Lillian (film)

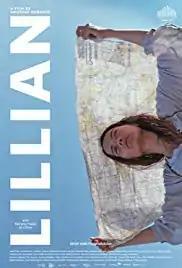
Film poster

Lillian is a 2019 Austrian drama film directed by Andreas Horvath. It was screened in the Directors' Fortnight section at the 2019 Cannes Film Festival and was nominated for the Camera d'Or.